2008 Italian Grand Prix

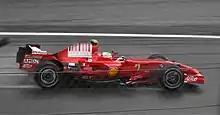
Felipe Massa narrowed his gap to Lewis Hamilton in the Drivers' Championship

Hamilton began lapping fastest, recording a 1:32.869 on lap 38, more than a second faster than first-placed Vettel. Lap 45 saw three drivers set consecutive new fastest laps; Kubica's 1:32.366 was beaten by Webber with a 1:32.014s. They were then superseded by Räikkönen, who set a 1:31.691. On lap 49 Webber attempted to pass Hamilton at the first chicane, but the two cars touched wheels. Webber was forced down the escape road, and when he emerged in front of Hamilton, he returned the position. Räikkönen continued to move through the field; he passed Coulthard and Piquet in separate manoeuvres to take ninth position. Nakajima attempted to pass Coulthard into turn nine, but succeeded only in turning into the Red Bull RB4, sending it into the gravel trap. Coulthard pitted for a new front wing, which dropped him to 17th. Vettel crossed the finish line on lap 53 by 12.5 seconds over Kovalainen, becoming the youngest driver in Formula One history to win a Grand Prix. The one-stop strategies used by Kubica and Alonso paid off as they finished in third and fourth, respectively. Heidfeld, Massa, Hamilton and Webber rounded out the top eight. Räikkönen finished in ninth position, setting the fastest laptime of 1:28.047 on the final lap.